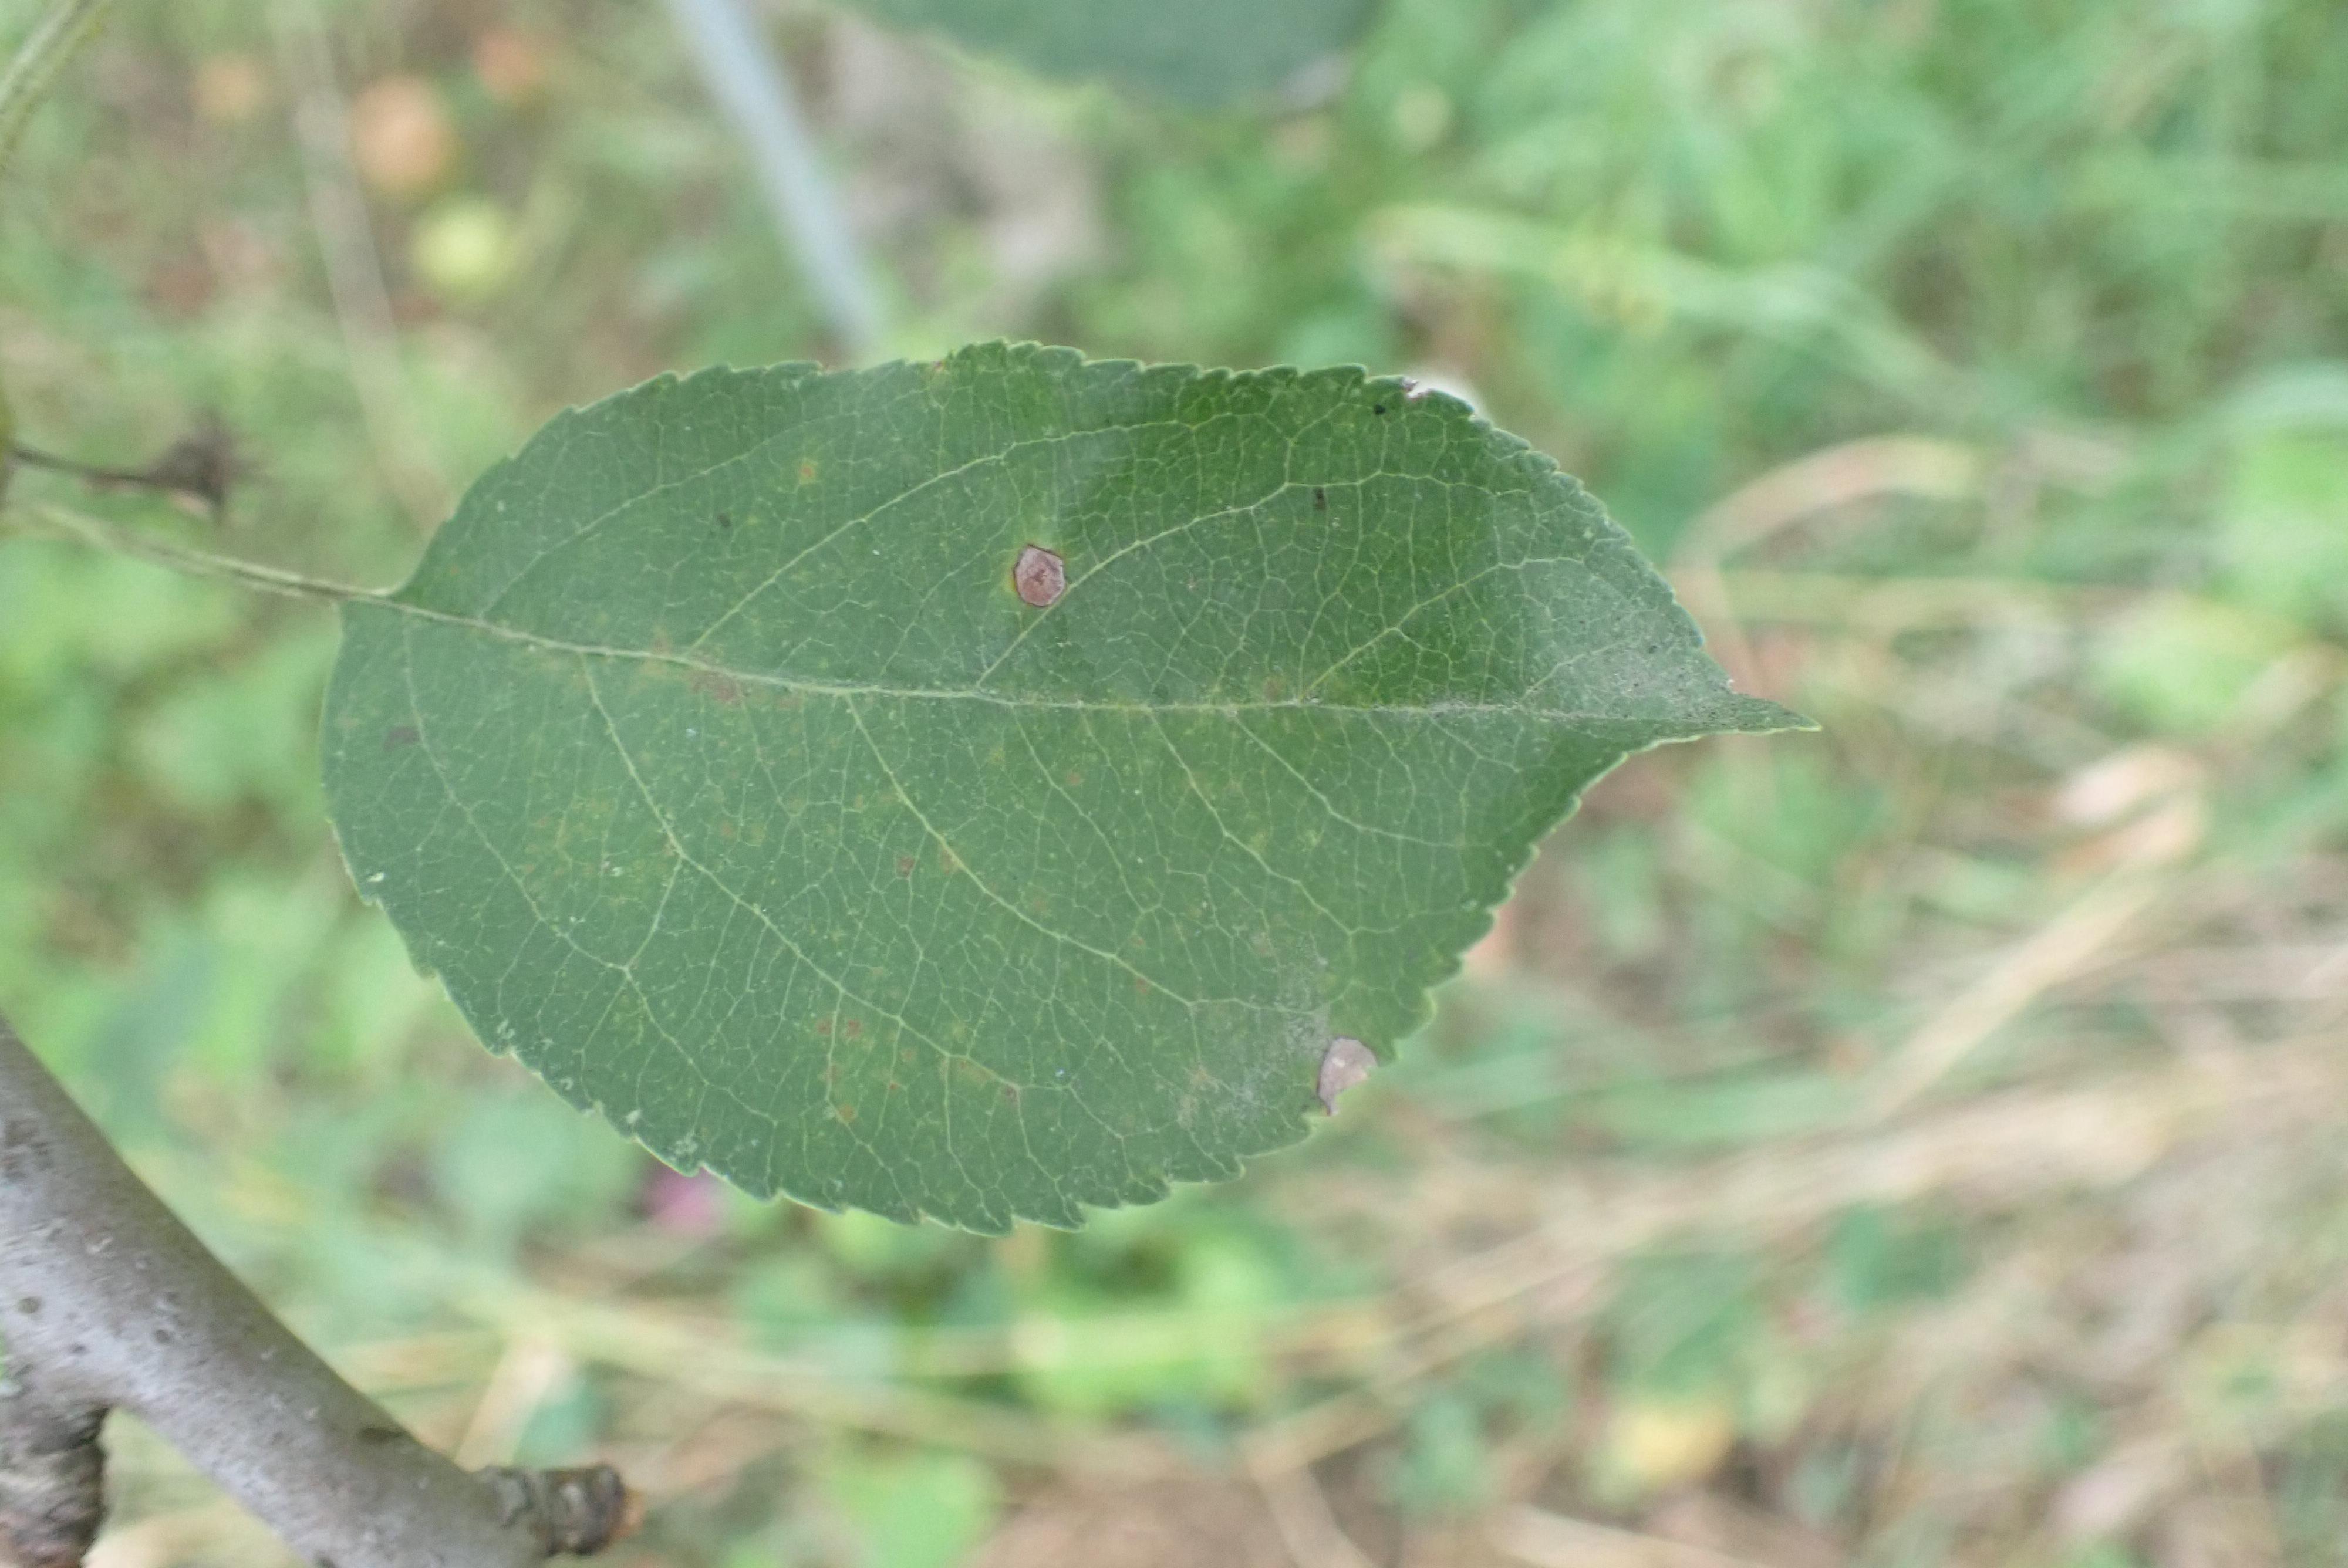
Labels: scab, frog_eye_leaf_spot